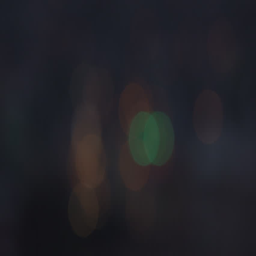
rack focus of the square at night and a city